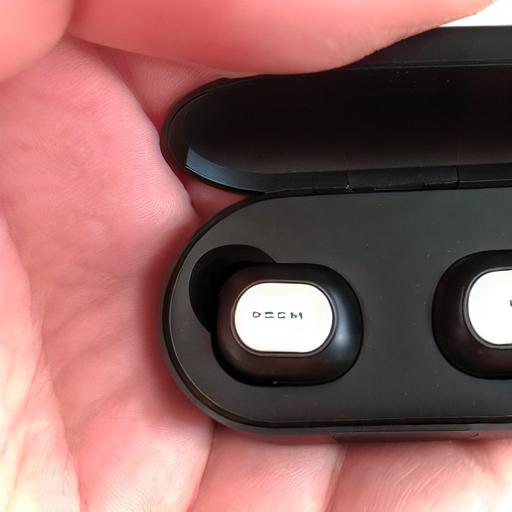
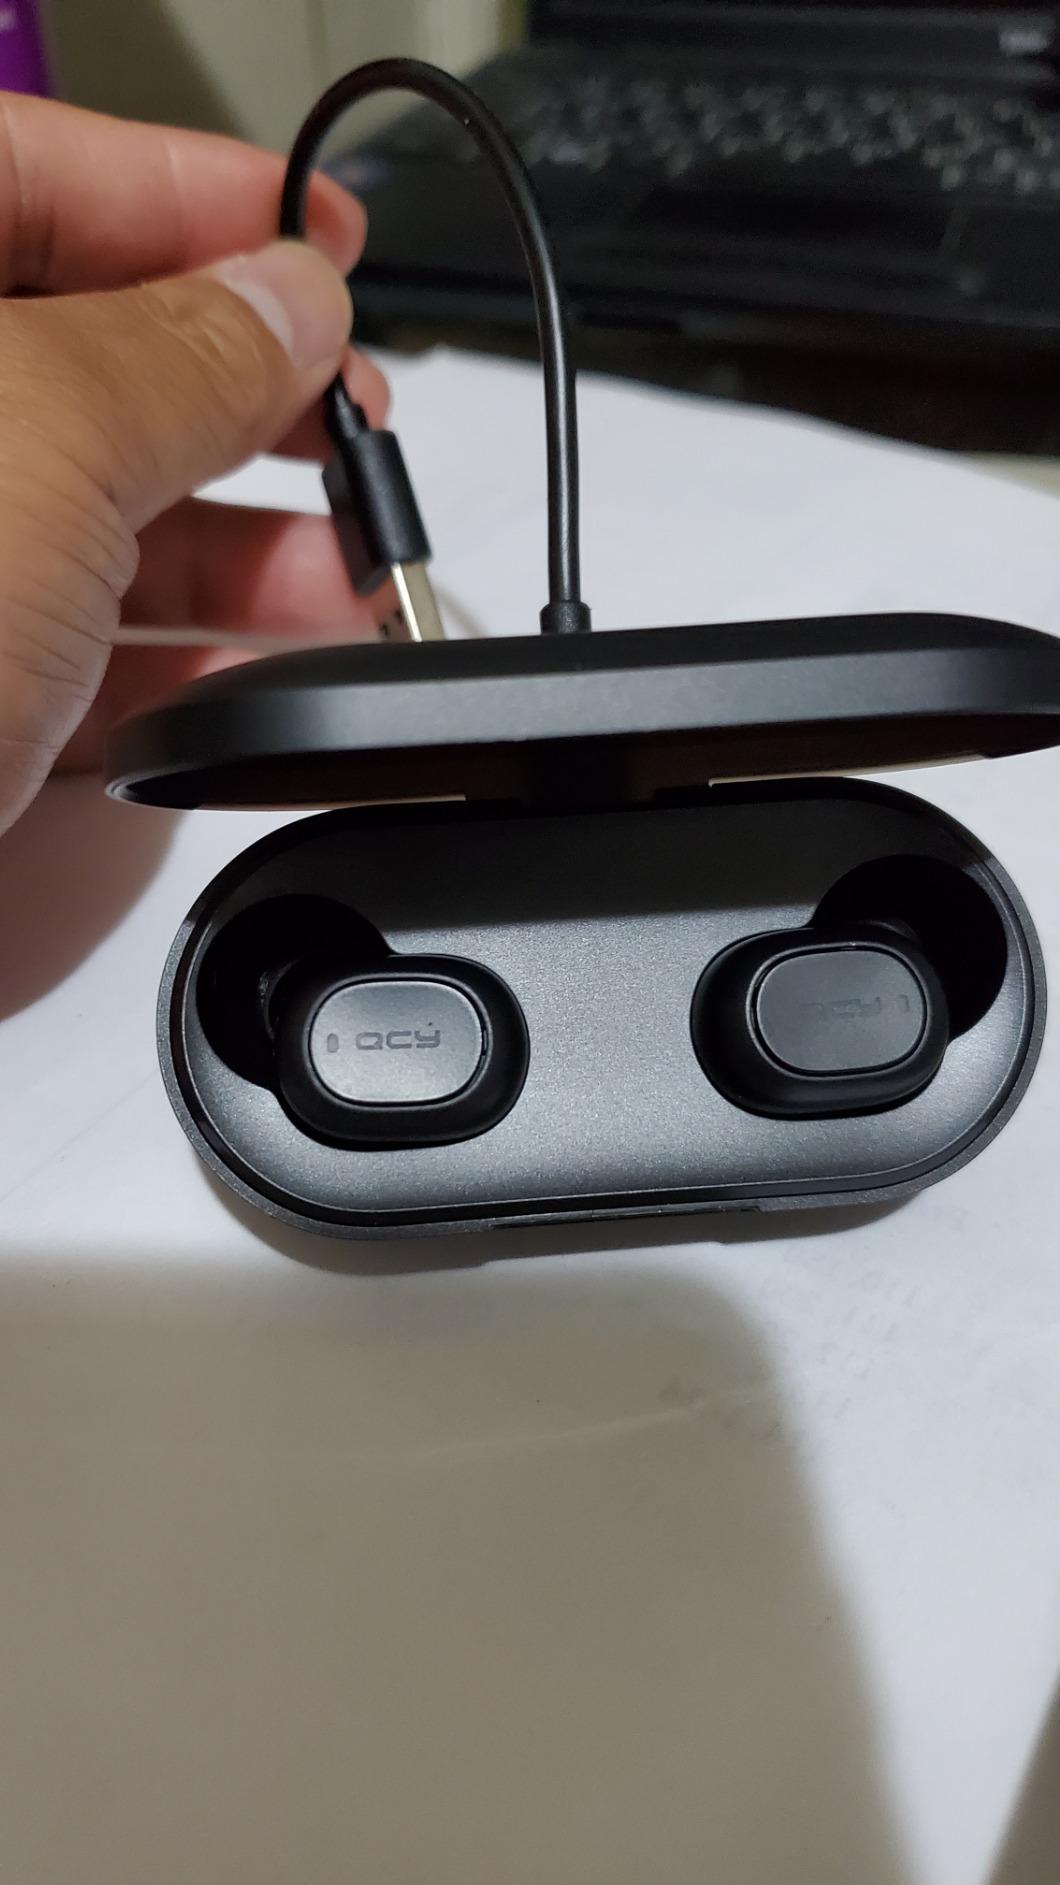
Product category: earbuds
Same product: no